Austro-Hungarian Navy

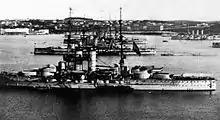
Austro-Hungarian dreadnoughts at Pola

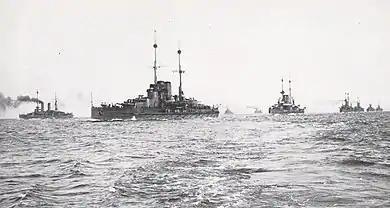
Austro-Hungarian fleet manoeuvres in February 1913

After the assassination of Archduke Franz Ferdinand and his wife in 1914, the Austro-Hungarian Navy honoured them with a lying in state aboard .